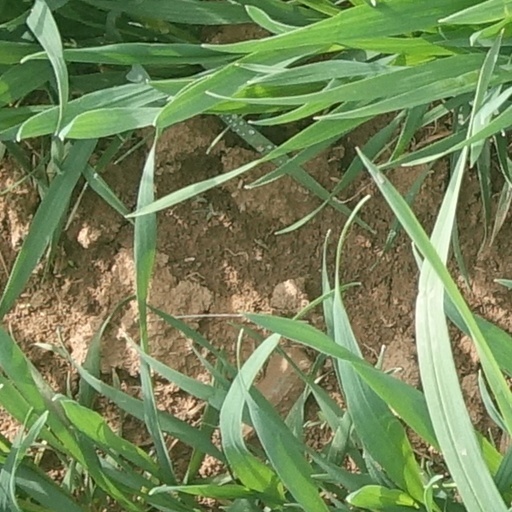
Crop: wheat